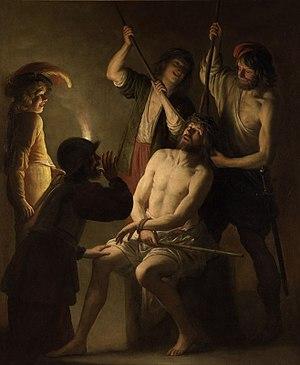
Jan Janssens est un peintre flamand spécialisé dans les scènes religieuses et mythologiques. Il est considéré comme le plus important des représentants de ce que l'on appelle les Caravaggisti de Gand. Ses retables et autres compositions offrant des représentations très réalistes de motifs religieux ornent de nombreuses églises à Gand et ses environs.